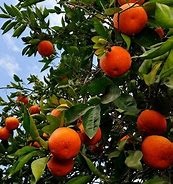
Label: mandarine